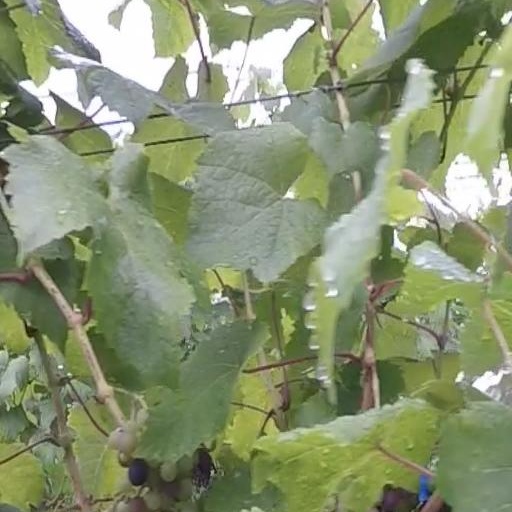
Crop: grape